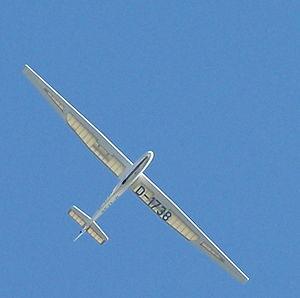
Le Scheibe Spatz est un planeur allemand de construction mixte métal, bois et toile construit de 1952 à 1962 par Scheibe Flugzeugbau. Il a été suivi par le L-Spatz, la lettre L signifiant Leistung, qui est le mot allemand pour « performance ».